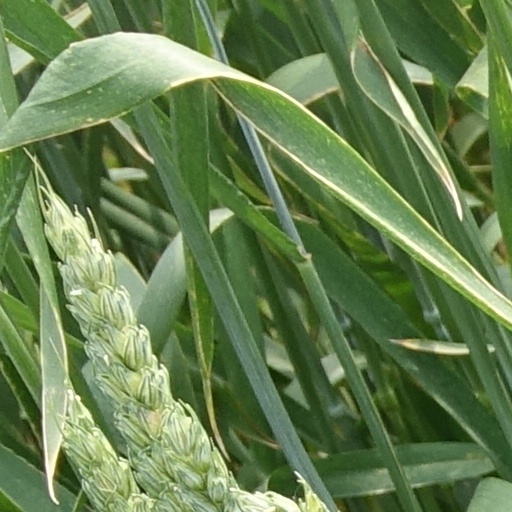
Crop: wheat